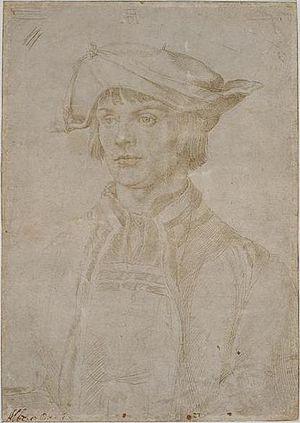
Albrecht Dürer: Portrait de Lucas van Leyden en 1521. Dessin a été utilisé en 1572 comme un modèle pour le portrait gravé de Lucas de Leyde in Pictorum aliquot celebrium Germaniae inferioris effigies dessin à la pointe d'argent sur papier, 244 x 171 mm.
Albrecht Dürer, né le 21 mai 1471 à Nuremberg, où il est mort le 6 avril 1528, est un dessinateur, graveur et peintre allemand également connu comme théoricien de la géométrie et de la perspective linéaire. Il signe « Albertus Dürer Noricus », « Dürer Alemanus » ou encore le plus souvent de son monogramme. Quand il est nécessaire de le différencier de son père Albrecht Dürer l'Ancien, beaucoup moins célèbre, on dit « Albrecht Dürer le Jeune ».
Lucas van Leyden ou Lucas de Leyde, aussi appelé Lucas Huighensz ou Lucas Jacobsz, est un peintre et graveur hollandais né en 1494 à Leyde où il est mort le 8 août 1533.